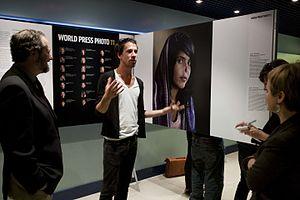
La maltraitance sur mineur désigne de mauvais traitements envers toute personne de moins de 18 ans « entraînant un préjudice réel ou potentiel pour la santé de l’enfant, sa survie, son développement ou sa dignité ». L'Organisation mondiale de la santé inclut dans ces mauvais traitements toute violence ou négligence, physique ou affective, y compris les sévices sexuels et l'exploitation commerciale.